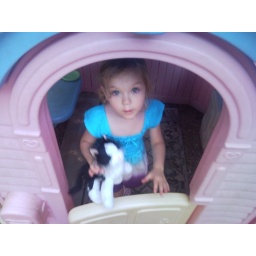
Eliz in dog house